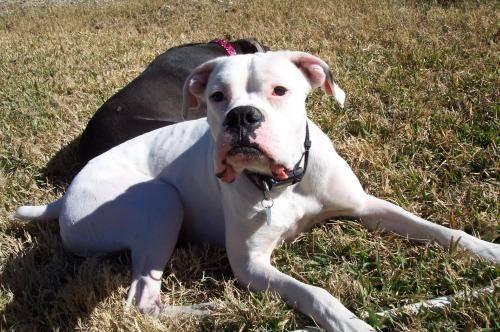
dog